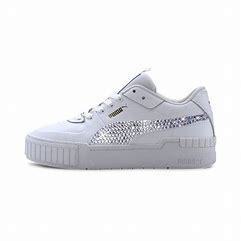
Brand: Puma
Model: Cali Sport